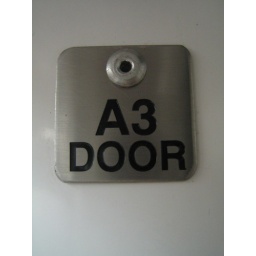
The door my camera was at in the train